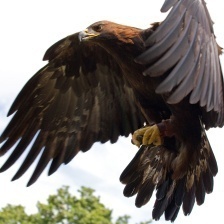
Species: GOLDEN EAGLE
Scientific name: AQUILA CHRYSAETOS